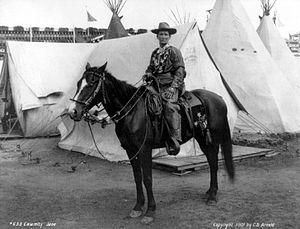
La place des femmes dans l'équitation a connu une nette évolution sociétale. Jusqu'au XXᵉ siècle, dans la plupart des pays eurasiatiques et africains, puis nord et sud-américains, le cheval est un symbole militaire et viril, associé aux hommes tant pour les besoins des guerres que pour ceux du travail quotidien. Les soins des équidés sont aussi dévolus aux hommes. Les Scythes, en particulier les Sarmates, pratiquent vraisemblablement une équitation mixte durant l'Antiquité, par opposition aux civilisations greco-romaines.